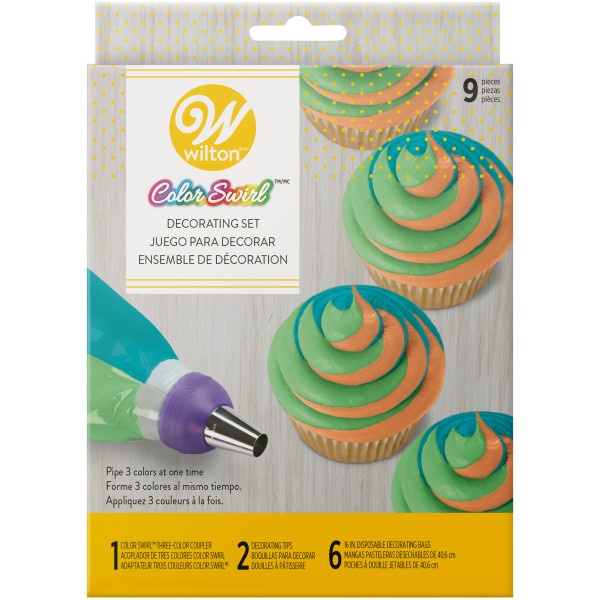
Wilton Color Swirl, 3-Color Piping Bag Coupler, 9-Piece Cake Decorating Kit
Brighten up your cupcakes with rainbow icing swirls using the Wilton Color Swirl. This three-color coupler lets you pipe three different shades of icing at once. Includes the tri-color icing coupler, 1M and 1A icing tips and disposable piping bags. Features Make tri-color swirls of icing on your cupcakes with this three-color coupler set Includes coupler, decorating tips 1M, 1A and 6-16-inch disposable decorating bags Color: Purple and white coupler; silver decorating tips Material: Plastic and metal Before first and after each use, wash coupler and tips in warm, soapy water
Brand: Wilton
Category: Home & Garden > Kitchen & Dining > Kitchen Tools & Utensils > Food Steaming Bags